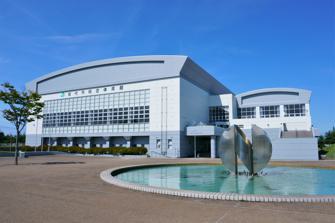
Building: Noshiro City General Gymnasium
Country: Japan
Year built: 1993
Gymnasium in Noshiro, Japan Noshiro City Gymnasium Noshiro City Gymnasium Location within Akita Prefecture Show map of Akita Prefecture Noshiro City Gymnasium Noshiro City Gymnasium (Japan) Show map of Japan Full name Noshiro City General Gymnasium Location 9-53， Omachi, Noshiro , Japan Coordinates 40°12′58.80″N 140°1′35.7″E / 40.2163333°N 140.026583°E / 40.2163333; 140.026583 Owner Noshiro City Operator Noshiro City Sports Association Capacity 2,012 Construction Opened October 17, 1993 Architect AXS Satow Inc Website Noshiro City Gymnasium Noshiro City General Gymnasium is a gymnasium in Noshiro , Japan . It opened in 1993 and holds 2,012 people. Indirect efficient light fixtures are incorporated into the gym. There is no air conditioning in the gym. Noshiro Cup High School Basketball Tournament is a basketball tournament league held during 3–5 May every year at this gymnasium. Facilities Gymnasium - 1,896.96m 2 (38m×49m) Light exercise gymnasium - 633.94m 2 (33.6m×19.2m) Dojo - 245.78m 2 (15.7m×16m) Training room - 141.84m 2 Satellite view Noshiro Mayor Saitō Shigenobu at the Gymnasium References